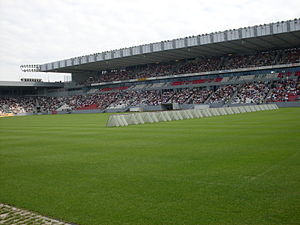
Cracovia
Stadion Cracovii Józefa Piłsudskiego
KS Cracovia er en polsk fodboldklub.